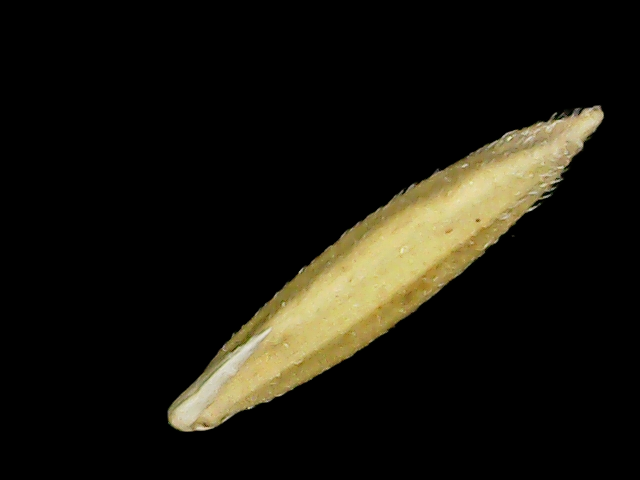
Rice variety: Binadhan20